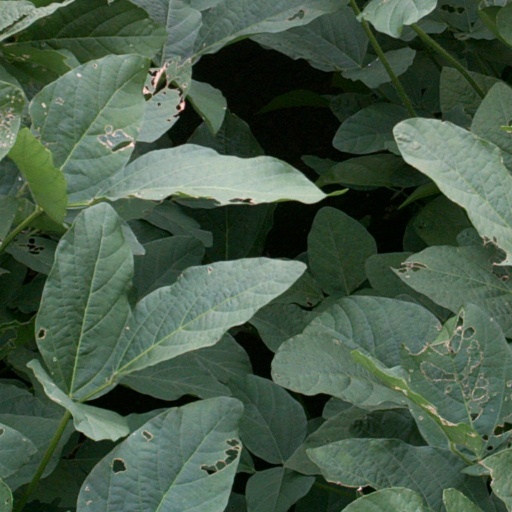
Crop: soybean